Time's Up!

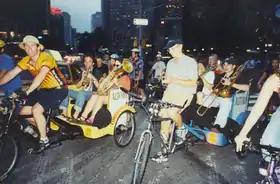
Time's Up! was involved in the founding of the Pedi Cab industry in New York City

In 1991 the group campaign to promote non-polluting transportation, focusing on hybrid-electric and electric-pedal-assist technology. The group teamed up with Light Wheels, Cooper Union and the HUB Station to conduct research and create early prototypes. The group organized workshops, seminars, and presentations.